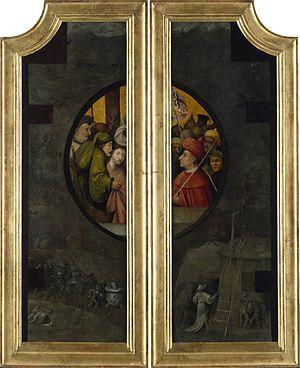
L'Adoration des mages est un triptyque du XVIᵉ siècle attribué à un suiveur de Jérôme Bosch et conservé à Upton House, au Royaume-Uni.